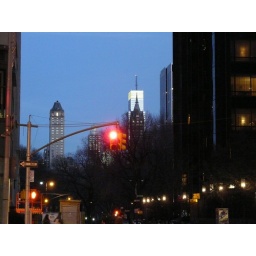
It looks like the pointy building is in a lit box